Detention (2011 film)

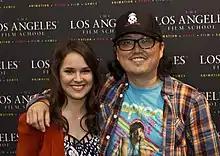
Director Joseph Kahn and actress Shanley Caswell at the screening of "Detention" at the LA Film School, April 2012

Financed largely by Joseph Kahn himself, principal photography began in Los Angeles in August 2010 and finished shooting October 2010. The Director of Photography, Christopher Probst, shot the film digitally on Red Ones. The production set visual effects supervisor is Chris Watts and post production visual effects supervision by Ingenuity Engine in Hollywood, California. Production design for the film was done by veteran music video and commercial designer Marcelle Gravel.